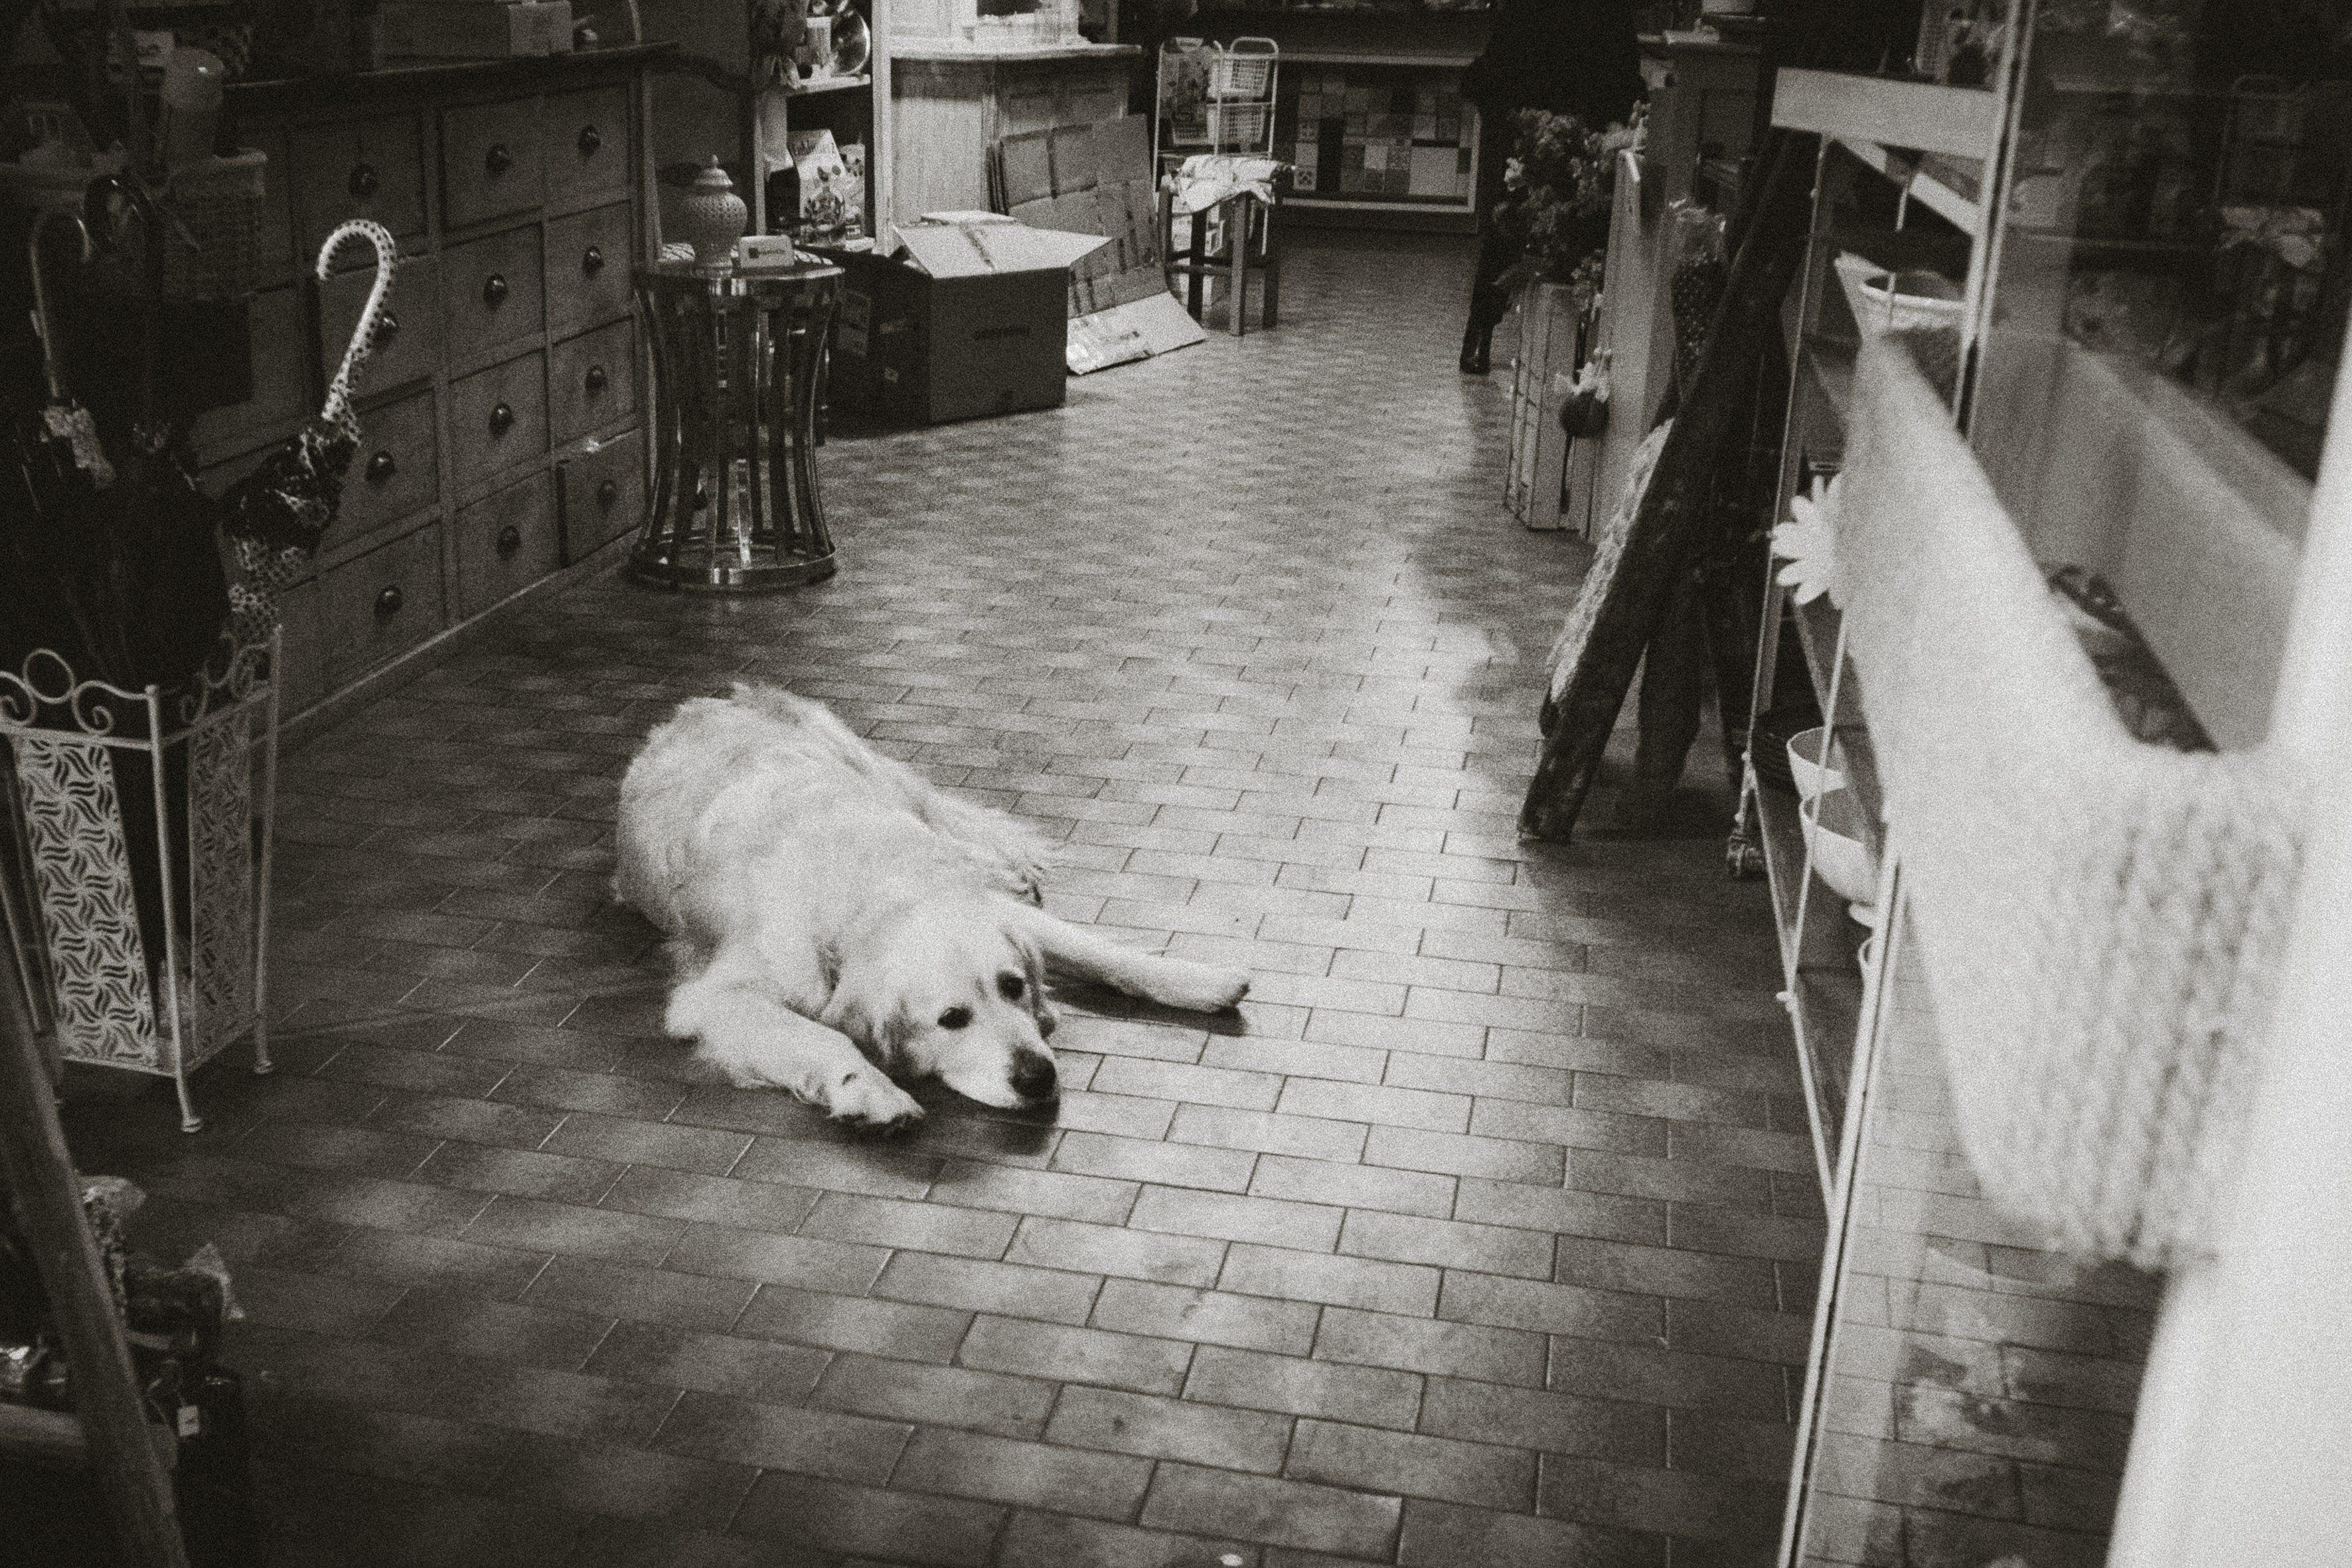
snow, winter, black and white, road, white, street, urban, travel, fujifilm, cat, weather, italy, monochrome, bw, blackandwhite, blackwhite, cool image, ngc, photograph, snapshot, image, it, fuji, florence, fujixt1, firenze, fujix, noireblanc, toscana, monochrome photography